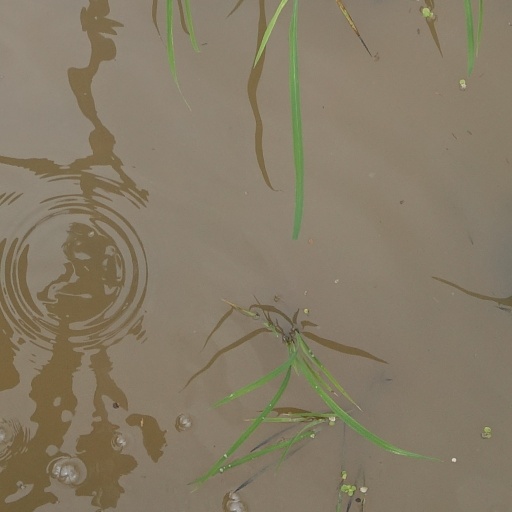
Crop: rice